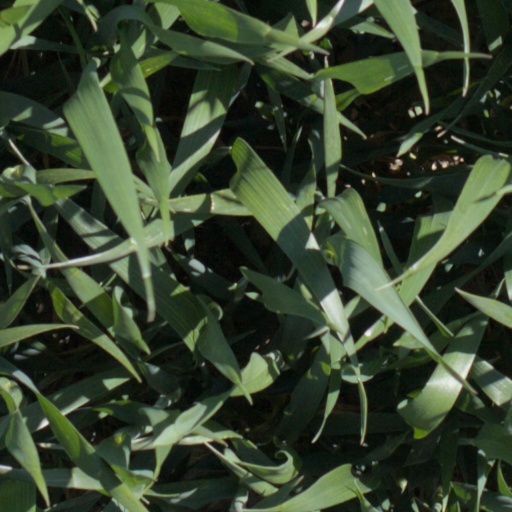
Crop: wheat